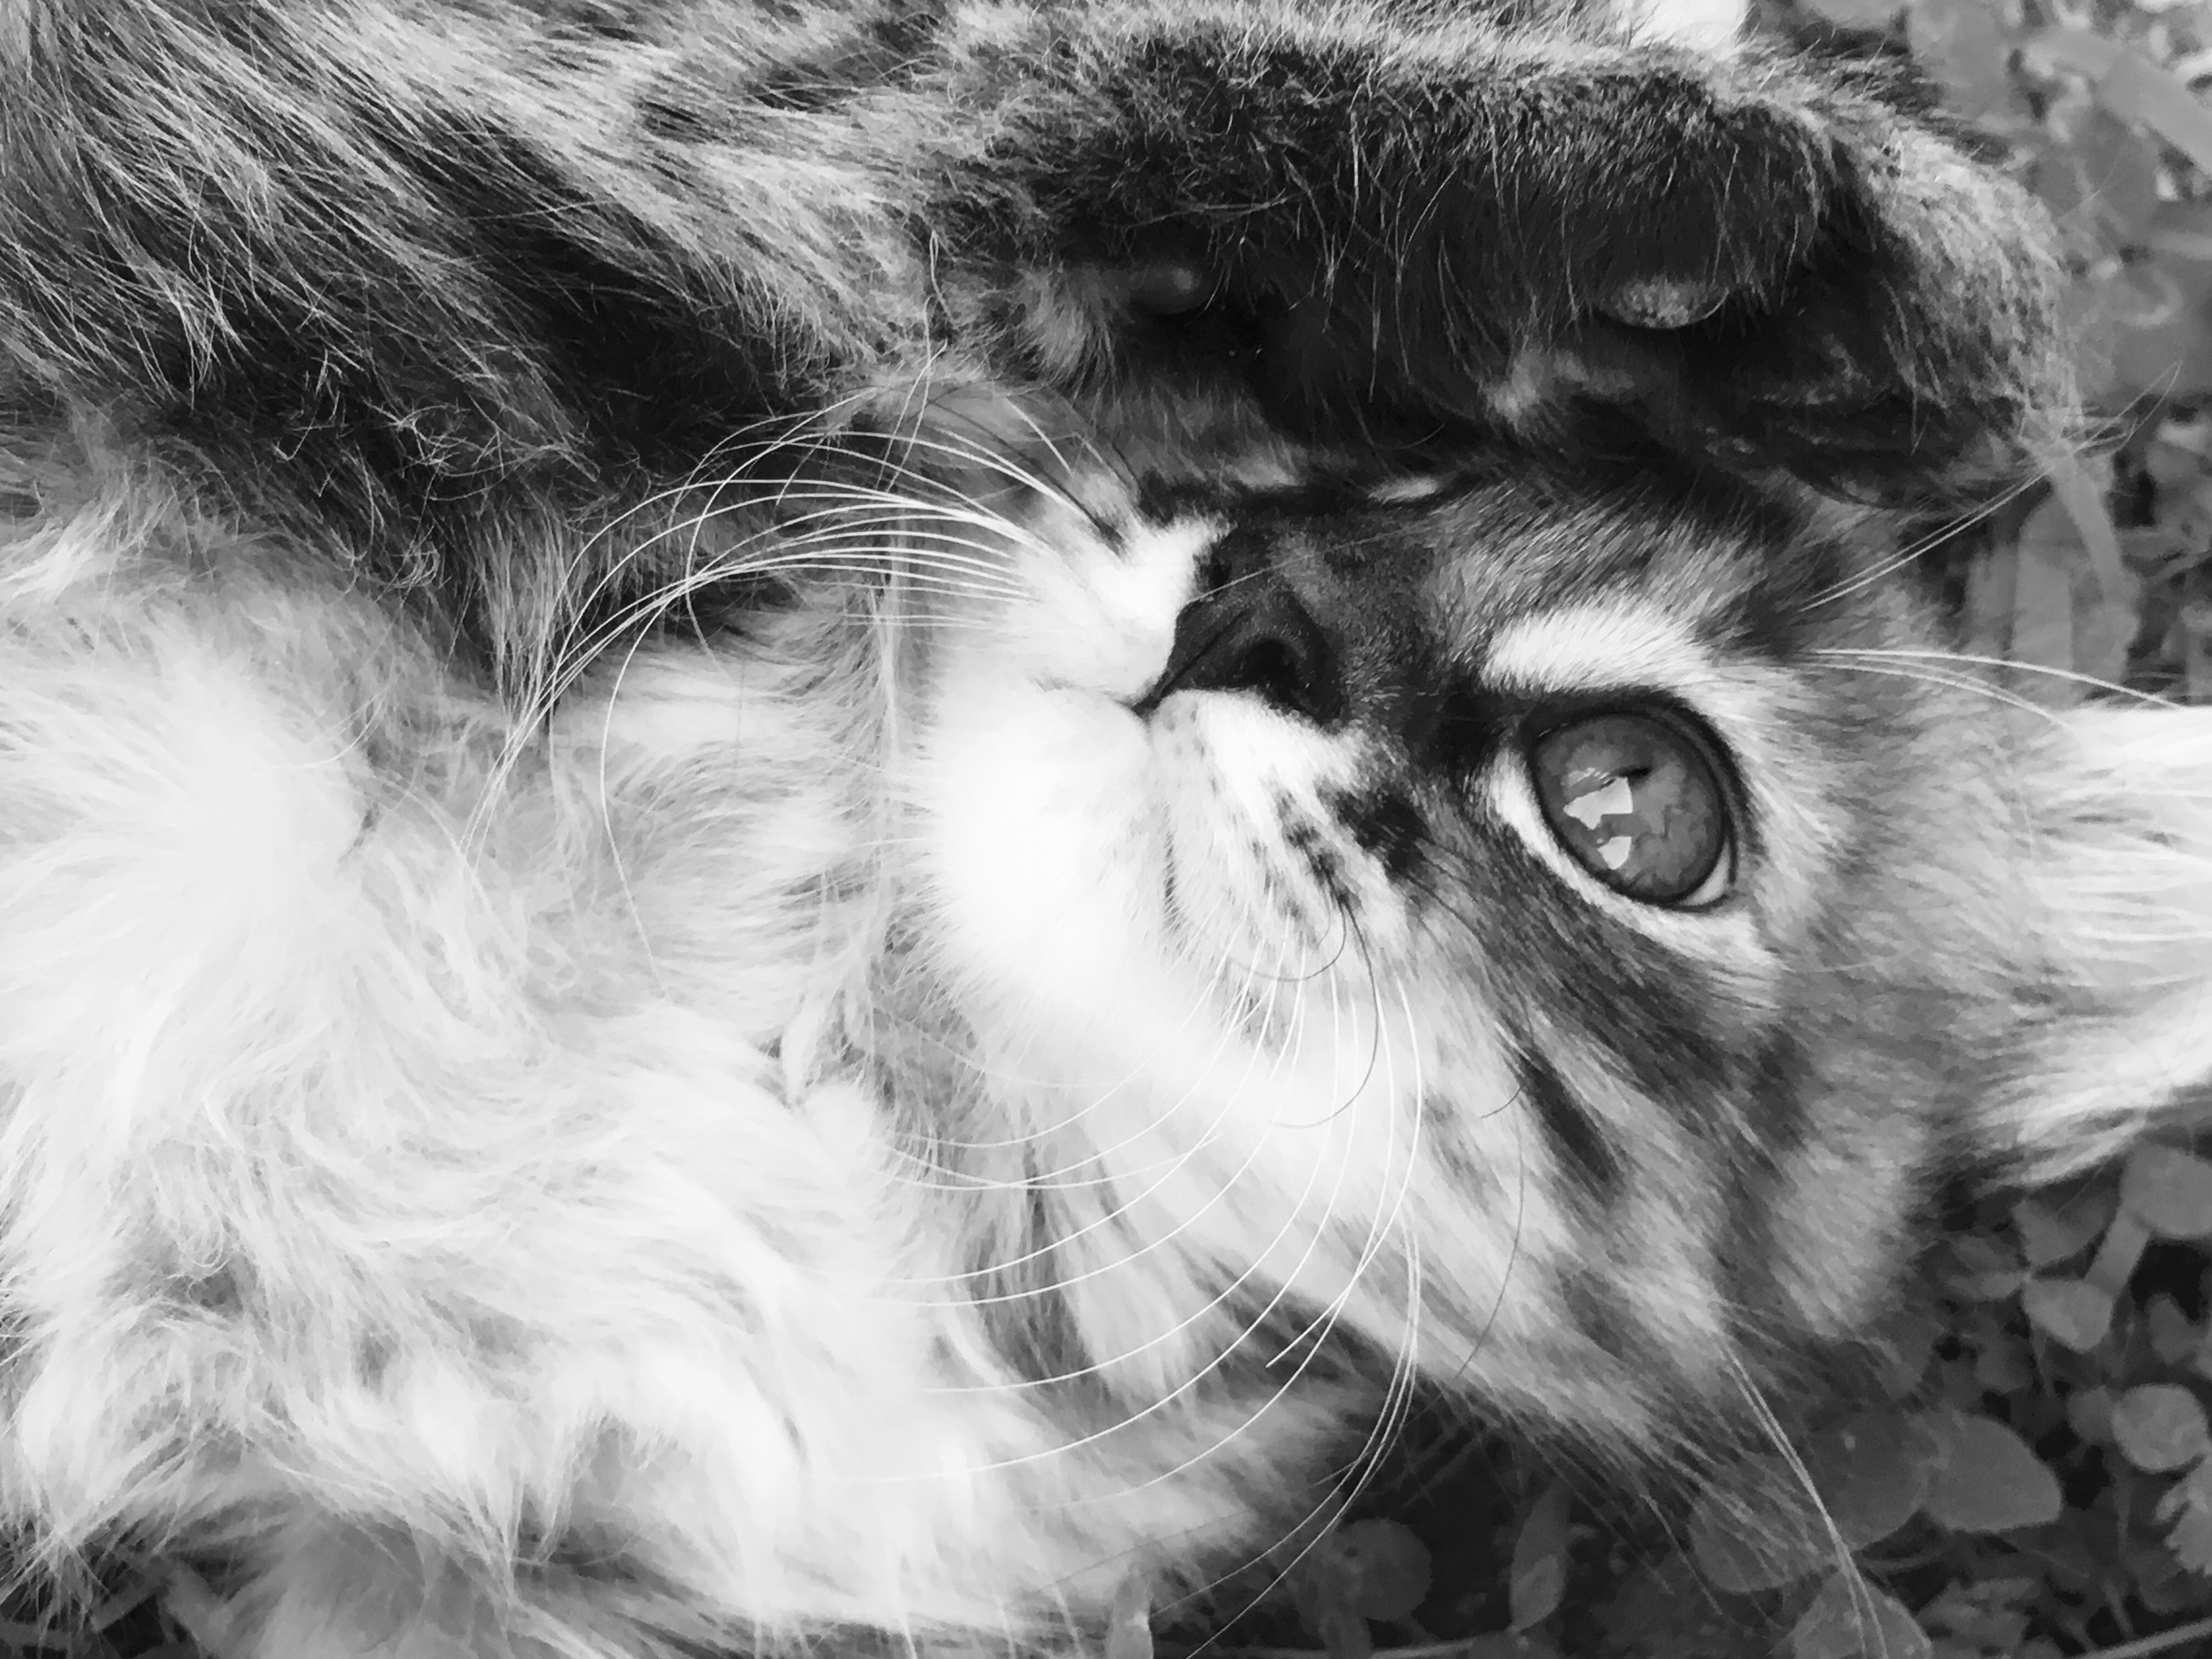
black and white, white, photography, kitten, cat, mammal, black, monochrome, close up, nose, whiskers, drawing, eye, vertebrate, monochrome photography, small to medium sized cats, cat like mammal